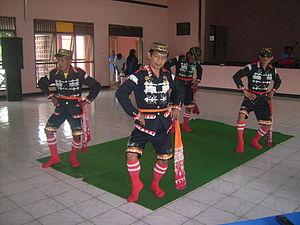
Le kabupaten de Purworejo, en indonésien Kabupaten Purworejo, est un kabupaten d'Indonésie situé dans la province de Java central.